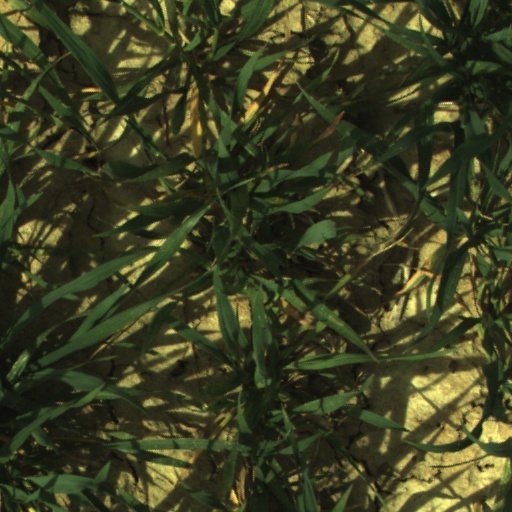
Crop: wheat